Eno Onthara

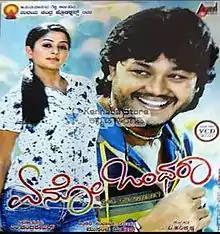

Eno Onthara is a 2010 Indian Kannada-language romantic comedy film directed by "Mussanje" Mahesh and produced by M. Chandrashekar under the "Udayachandra Productions" banner. The film stars Ganesh in lead role. The soundtrack was composed by V. Harikrishna. This film is a remake of Tamil film "Kushi." The film's title is based on a song from "Hudugaata" (2007).